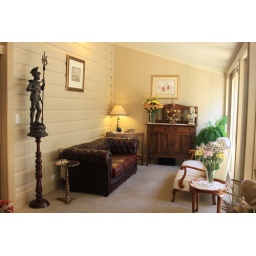
Bed and breakfast in blue mountains